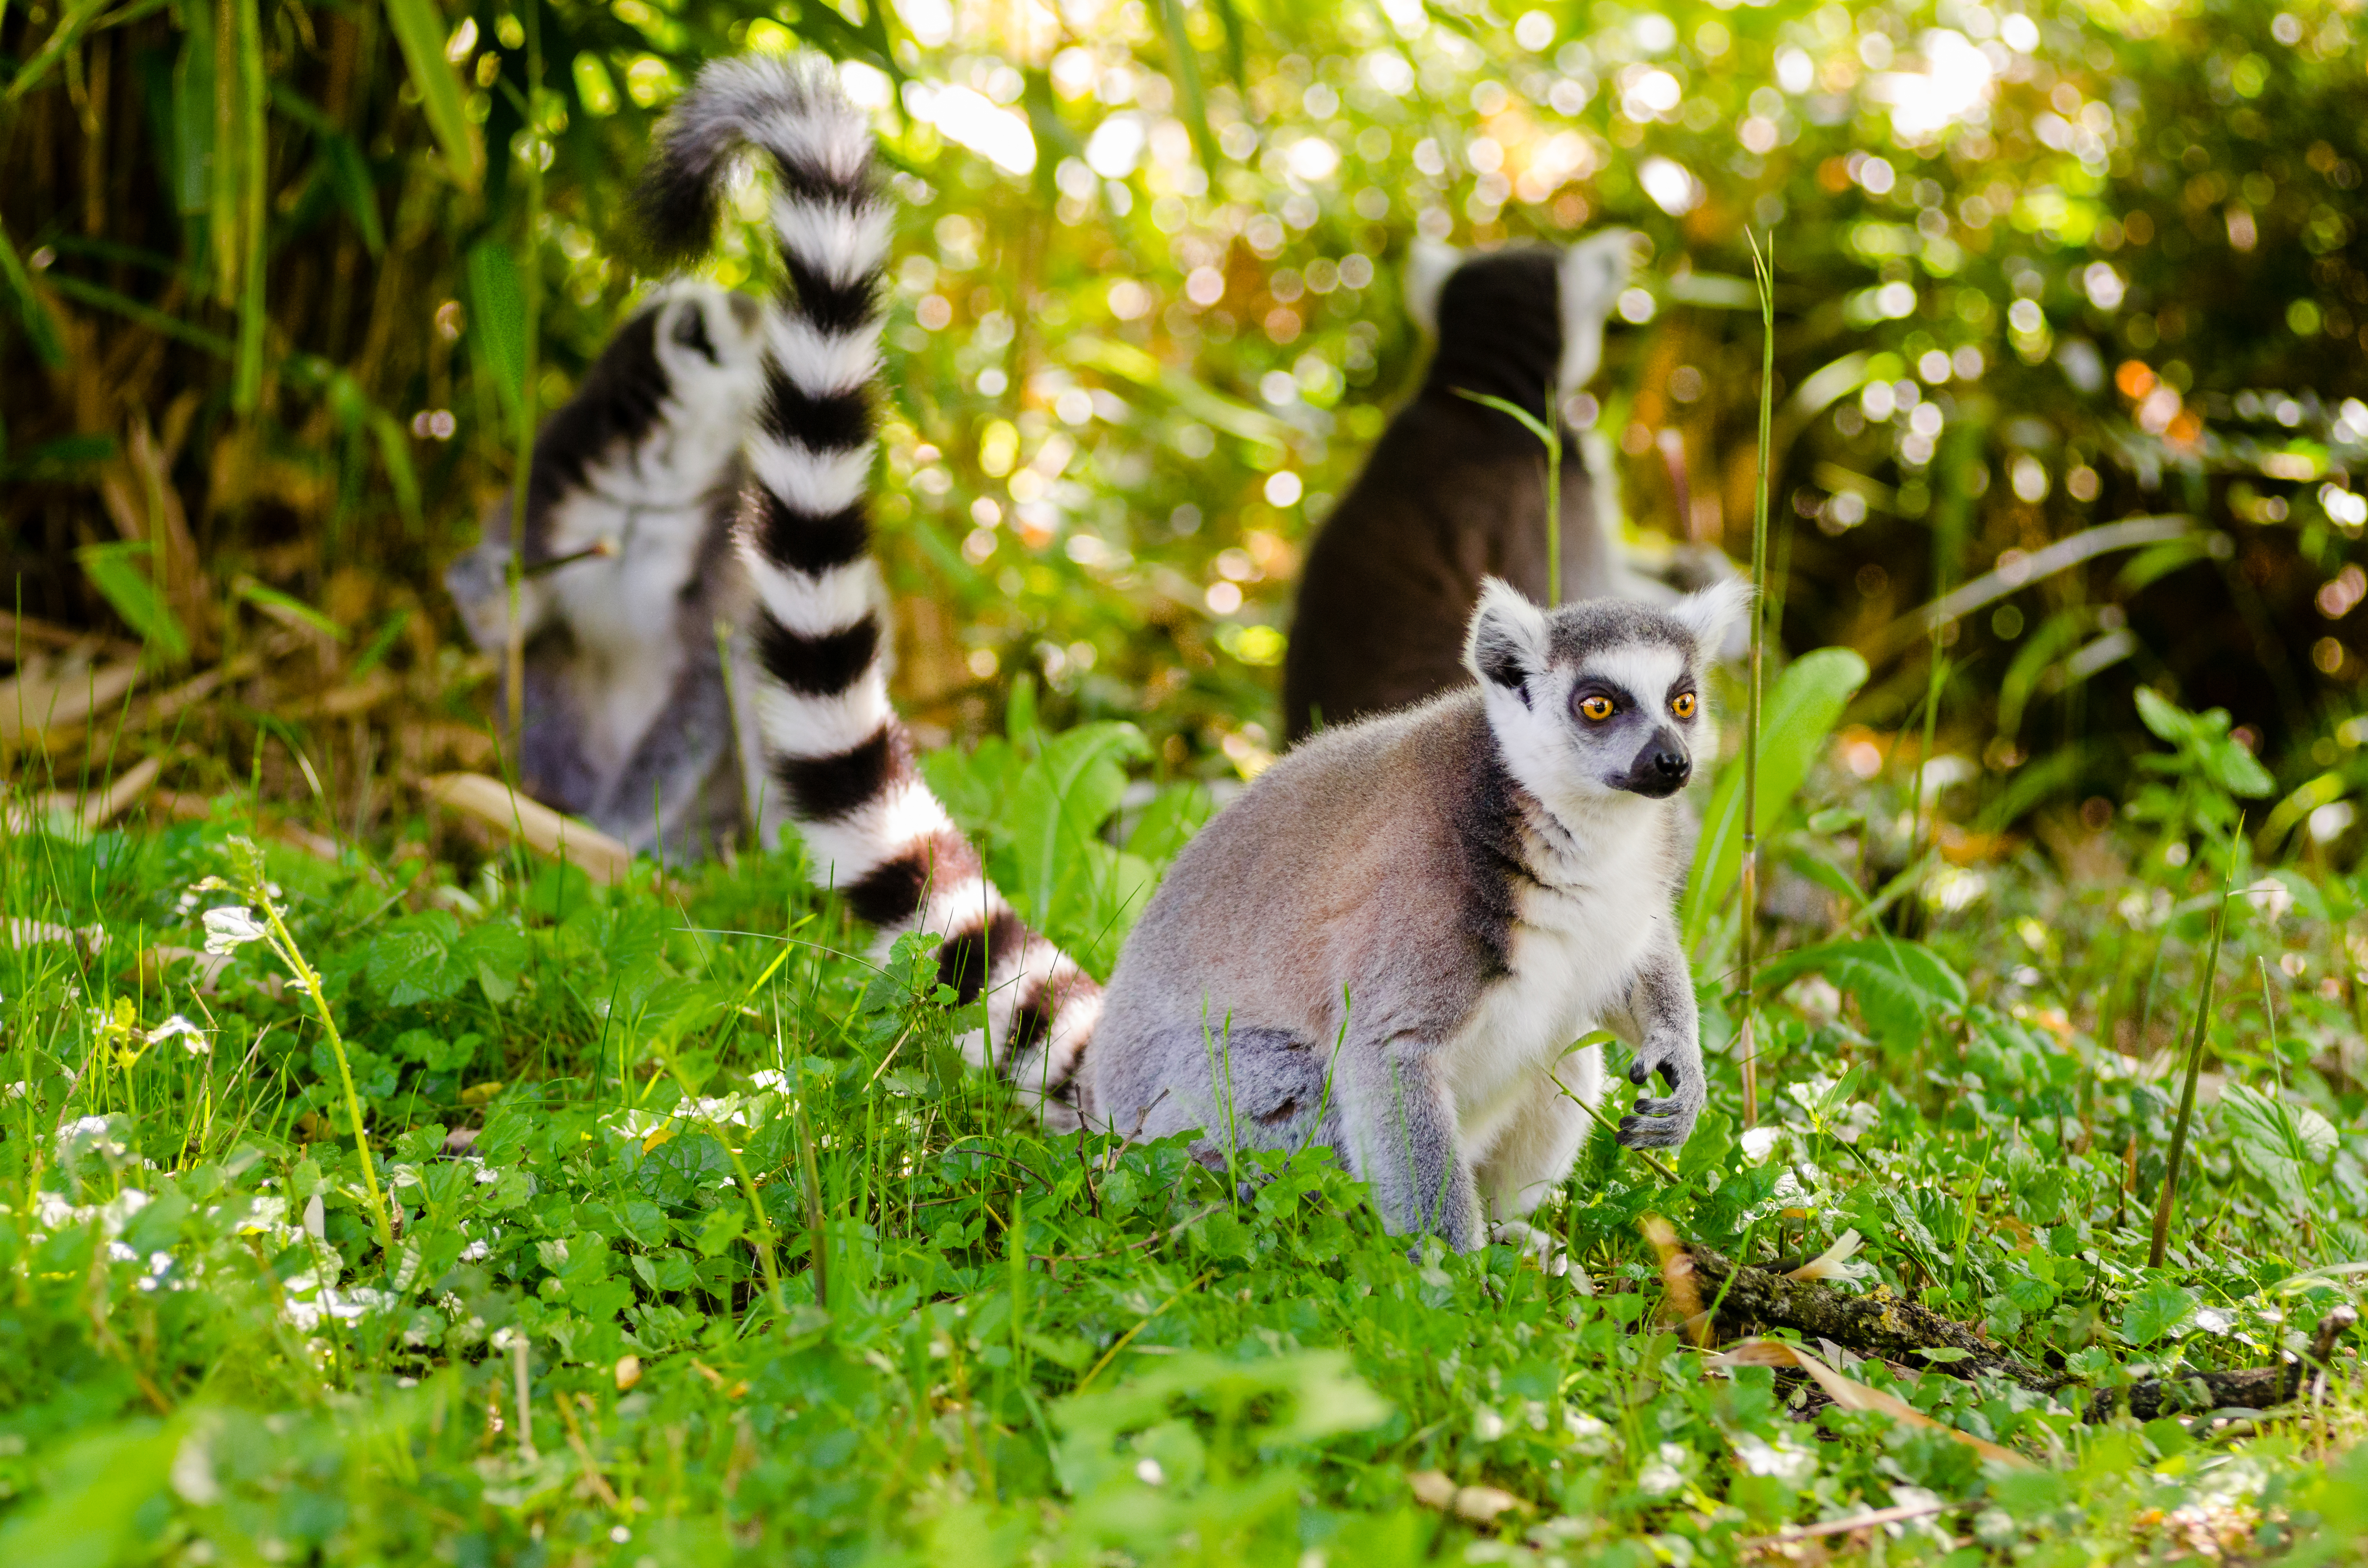
tree, nature, forest, grass, meadow, animal, wildlife, zoo, green, mammal, fauna, primate, madagascar, woodland, habitat, lemur